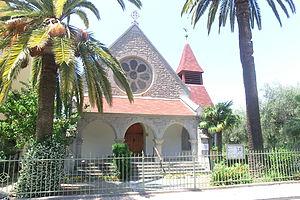
L'église évangélique vaudoise de Bordighera est située au 41 de la via Vittorio Veneto de Bordighera, sur la Riviera ligure.